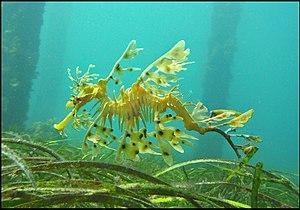
L'hippocampe feuille ou dragon de mer feuillu est une espèce de poissons marins apparentée à l'hippocampe, originaire du sud des côtes australiennes où il est protégé. C'est le seul représentant du genre Phycodurus.